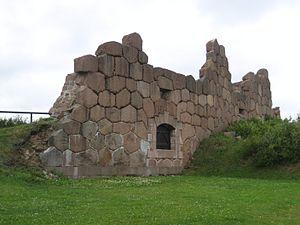
Cette liste regroupe les châteaux et forteresses de Finlande, qui sont au nombre de vingt-trois dont sept en grande partie restaurés.